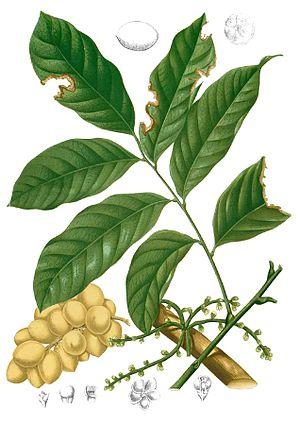
Lansium est un genre de plantes de la famille des Meliaceae, comprenant une ou peut-être plusieurs espèces.